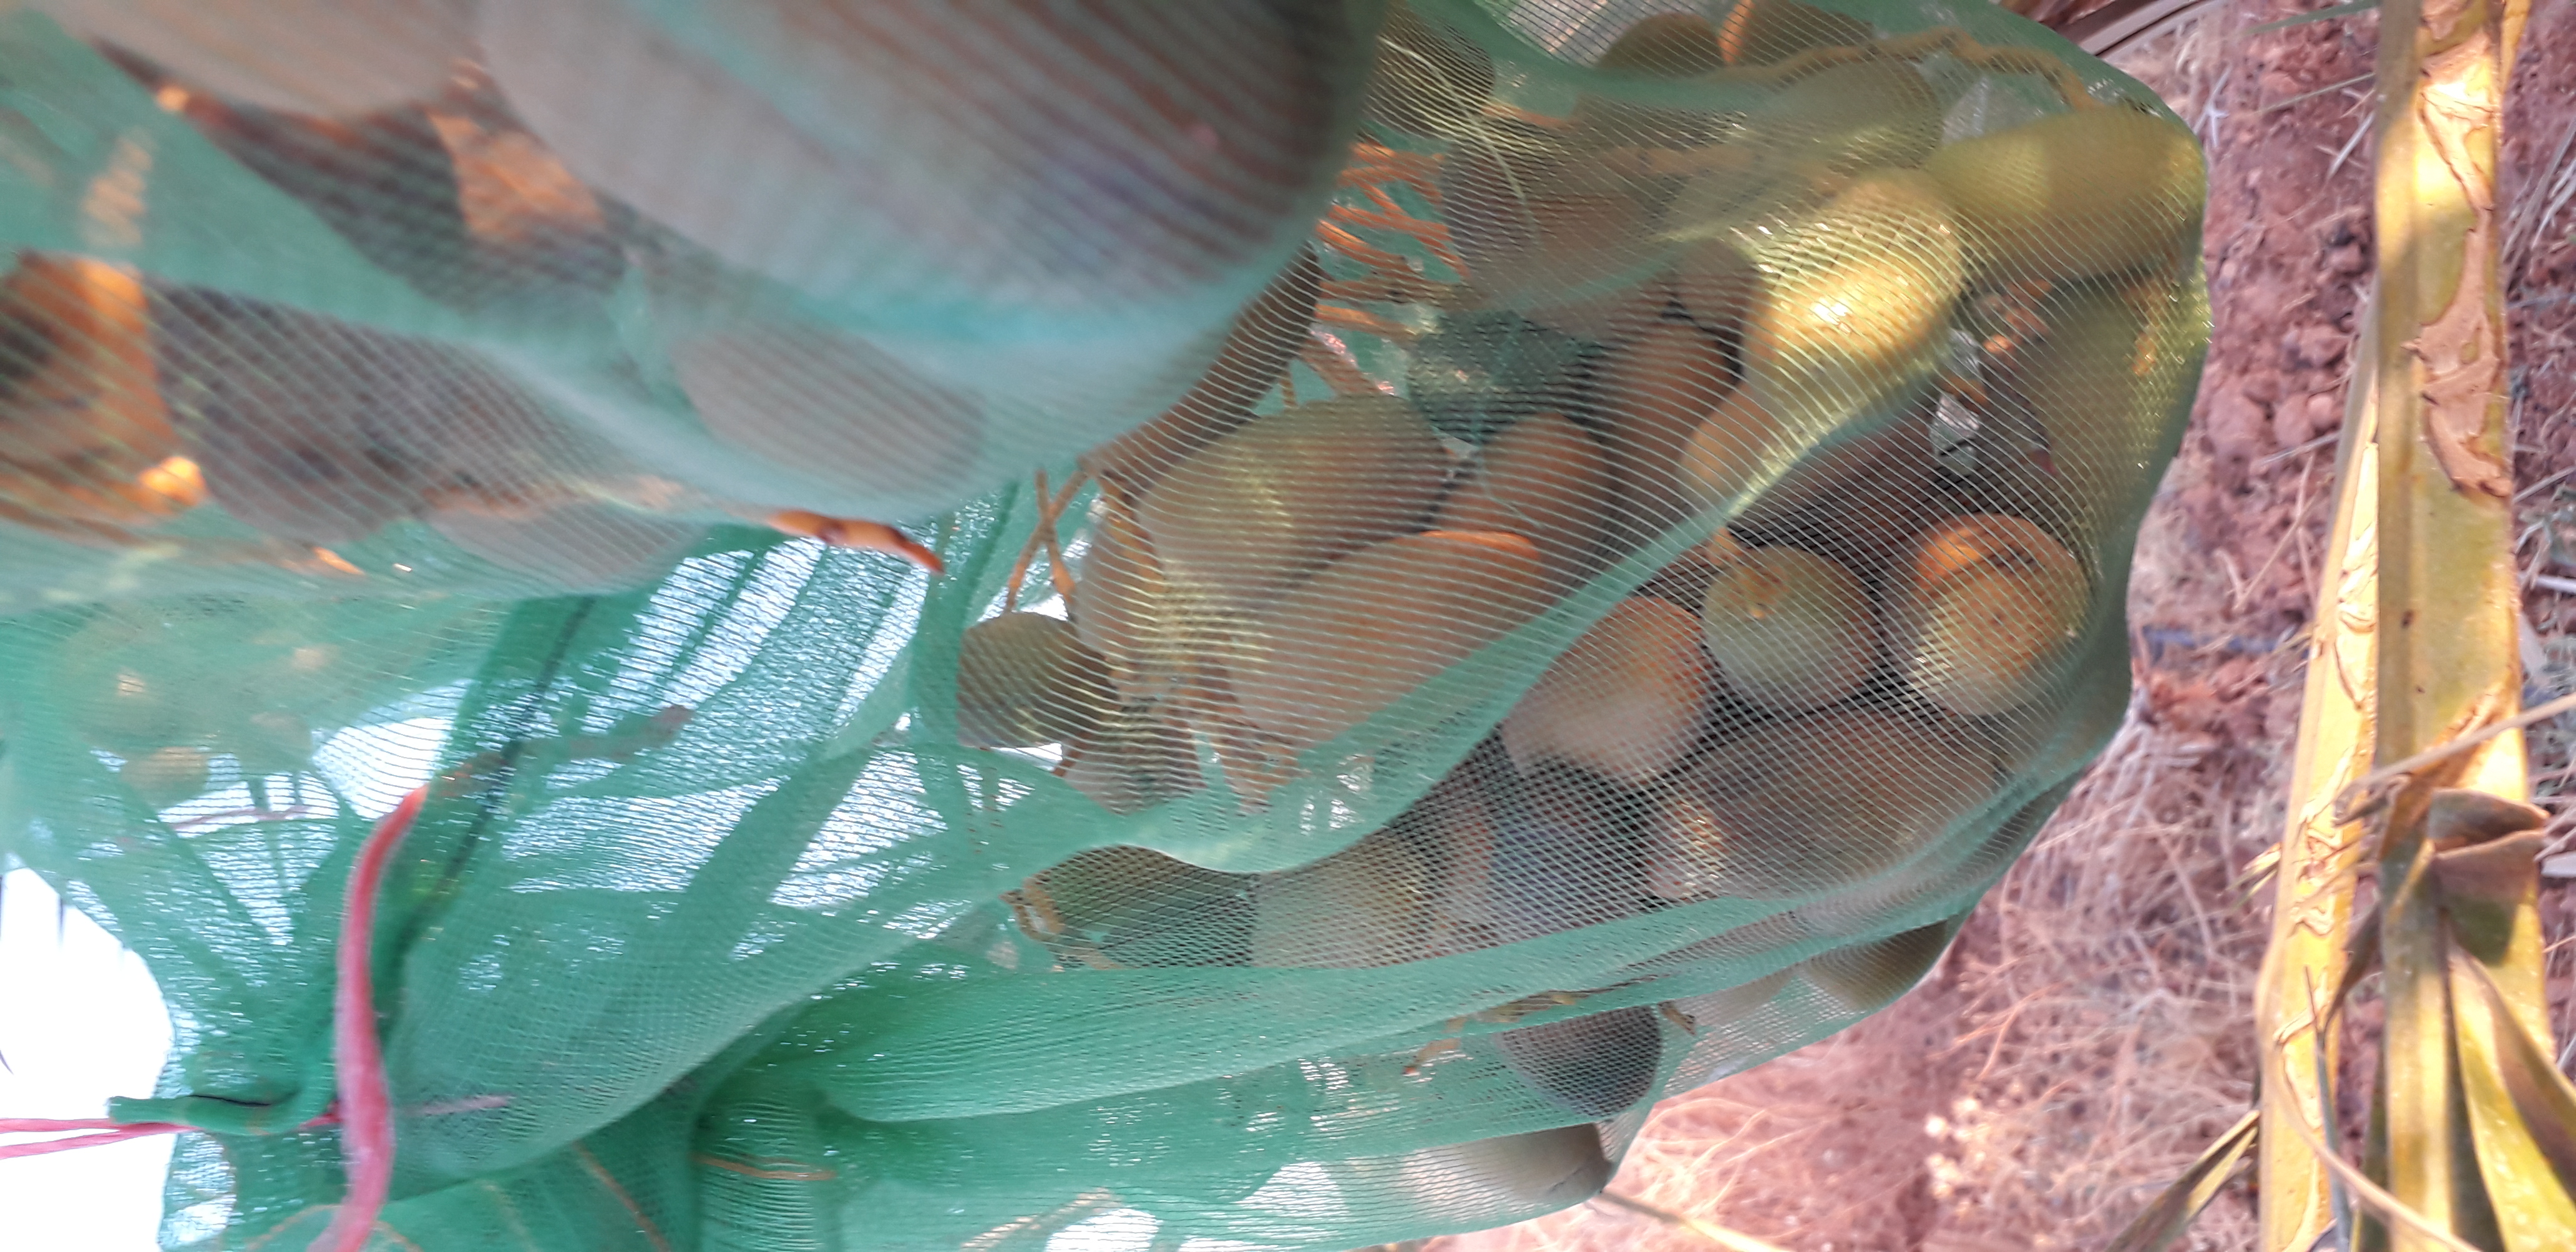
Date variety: Boumajhoul